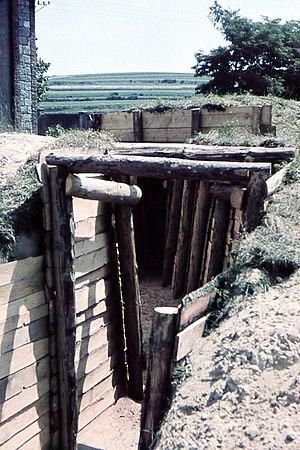
L’invasion de la Pologne, également connue sous le nom de campagne de septembre ou guerre défensive de 1939 en Pologne, et campagne de Pologne ou plan Blanc en Allemagne, est une opération militaire déclenchée par l'Allemagne avec l'appui de la ville libre de Dantzig et d'un contingent slovaque, et par l'Union soviétique, dans le but d'envahir et de partager la Pologne. Cette offensive lancée par surprise provoque l'entrée en guerre de la France et de la Grande-Bretagne puis fait basculer l'Europe dans la Seconde Guerre mondiale.